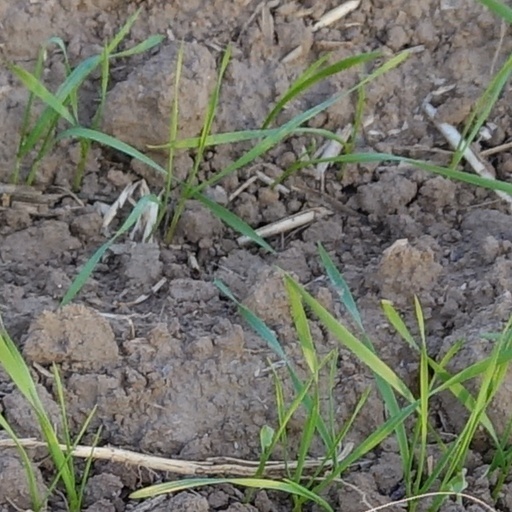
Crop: wheat